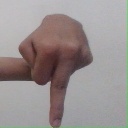
अक्षर: प